Grain entrapment

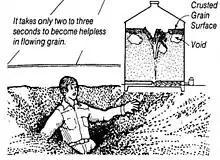
A black and white illustration showing a worried-looking man sinking into swirling grain with the text "It takes only two to three seconds to become helpless in the flowing grain". In the upper right is a smaller cross-section of a grain storage bin with a figure trapped beneath the grain. At the bottom is text saying "Illustration of grain engulfment hazard."

Grain entrapment, or grain engulfment, occurs when a person becomes submerged in grain and cannot get out without assistance. It most frequently occurs in grain bins and other storage facilities such as silos or grain elevators, or in grain transportation vehicles, but has also been known to occur around any large quantity of grain, even freestanding piles outdoors. Usually, unstable grain collapses suddenly, wholly or partially burying workers who may be within it. Entrapment occurs when victims are partially submerged but cannot remove themselves; engulfment occurs when they are completely buried within the grain. Engulfment has a very high fatality rate.